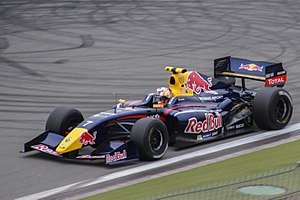
Red Bull Junior Team / Historie
Pierre Gasly i en Formula Renault 3.5-racer i 2014.
Red Bull Junior Team er et talentprogram, der drives af det østrigske energidrikselskab Red Bull GmbH, der sigter mod at identificere potentielle fremtidige racerkører-talenter til formelbil-klasserne. De unge talentfulde kørere der er en del af programmet, modtager finansiering og støtte fra Red Bull, samtidig med at de konkurrere i lavere klasser.